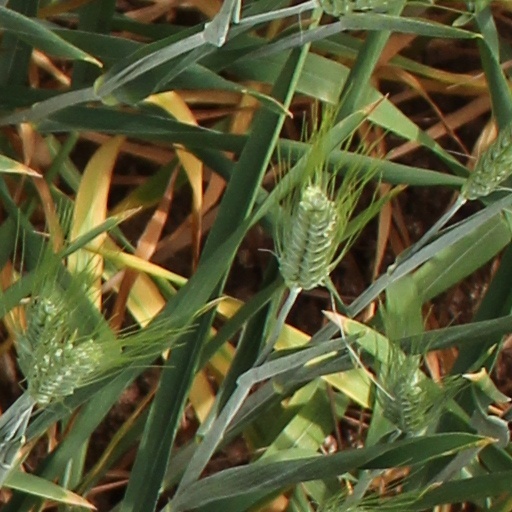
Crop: wheat